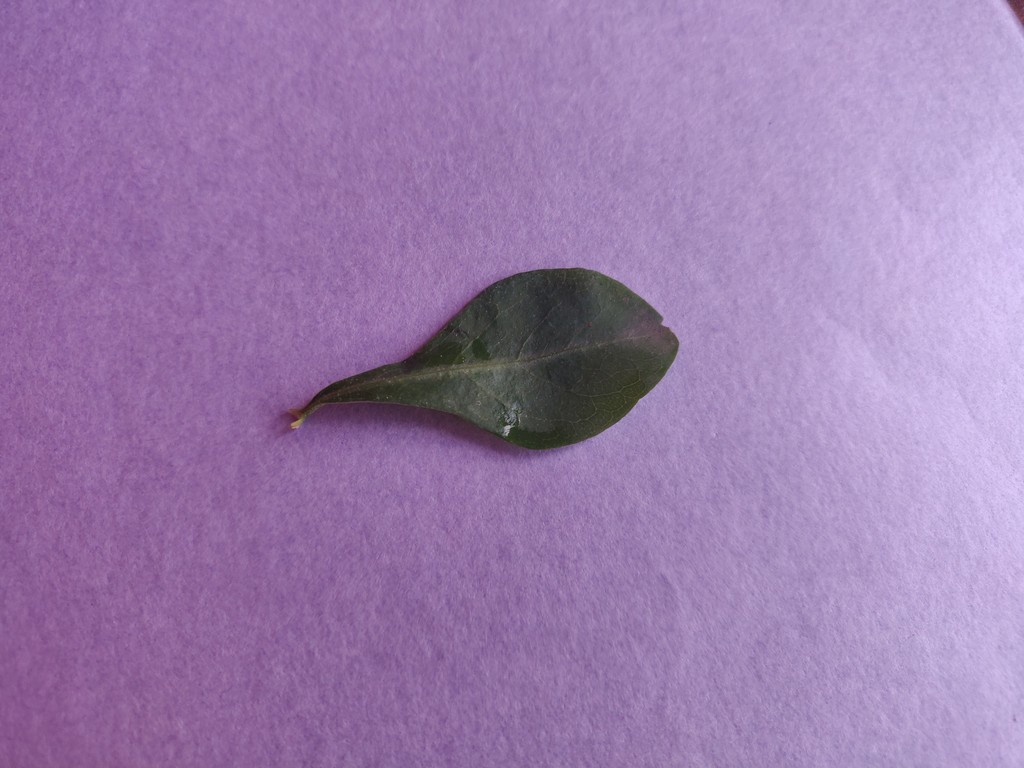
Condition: Healthy
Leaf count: single
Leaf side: front